Typhoon Yagi (2006)

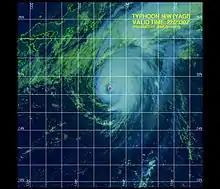
Typhoon Yagi near the Ogasawara Islands late on September 22

On September 23, Typhoon Yagi passed directly over the resort island of Chichijima which has a population of about 2,000. The cyclone brought winds up to , making it the strongest typhoon in 20 years to hit the island. About 1,000 of the 1,270 homes were without power during the height of the storm. About 150 residents evacuated to local shelters during the storm to escape the high winds and heavy rains. At least one structure was destroyed and numerous others sustained damage. The storm reportedly produced torrential rains, but there are no known measurements. Several homes had their roofs blown off and windows broken. Street lamps were knocked down by the strong winds produced by Yagi. Ferry service for several ports was cancelled for 29 days following the typhoon. Fallen trees knocked down power lines and cut communications. Some homes were reported to have lost water pressure also. The storm passed close to Iwo Jima on September 22, with the island being within the range of winds. No loss of life or injuries were related to Typhoon Yagi.